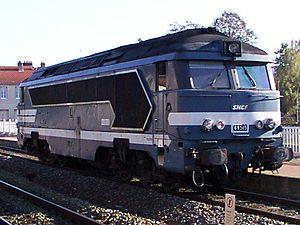
Les A1AA1A 68500 sont des locomotives diesel/électriques de la Société nationale des chemins de fer français pour service mixte de voyageurs ou de marchandises. Elles ont été commandées le 7 juin 1961. Entrées en service en 1963, la dernière 68506 en activité est radiée du service actif en septembre 2011.